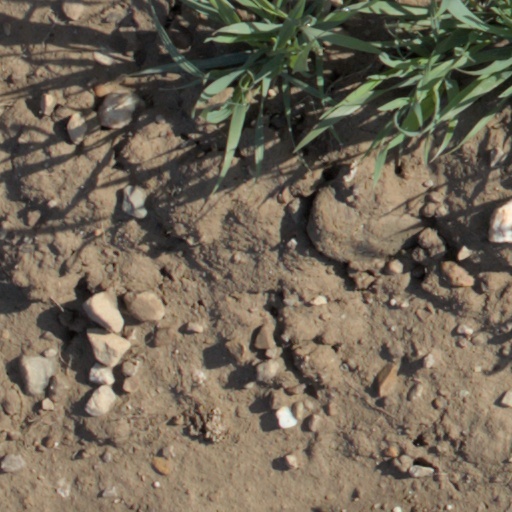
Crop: wheat